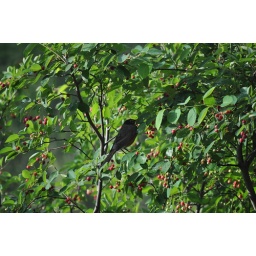
Pretty bird eating the berries from our tree in the front yard.